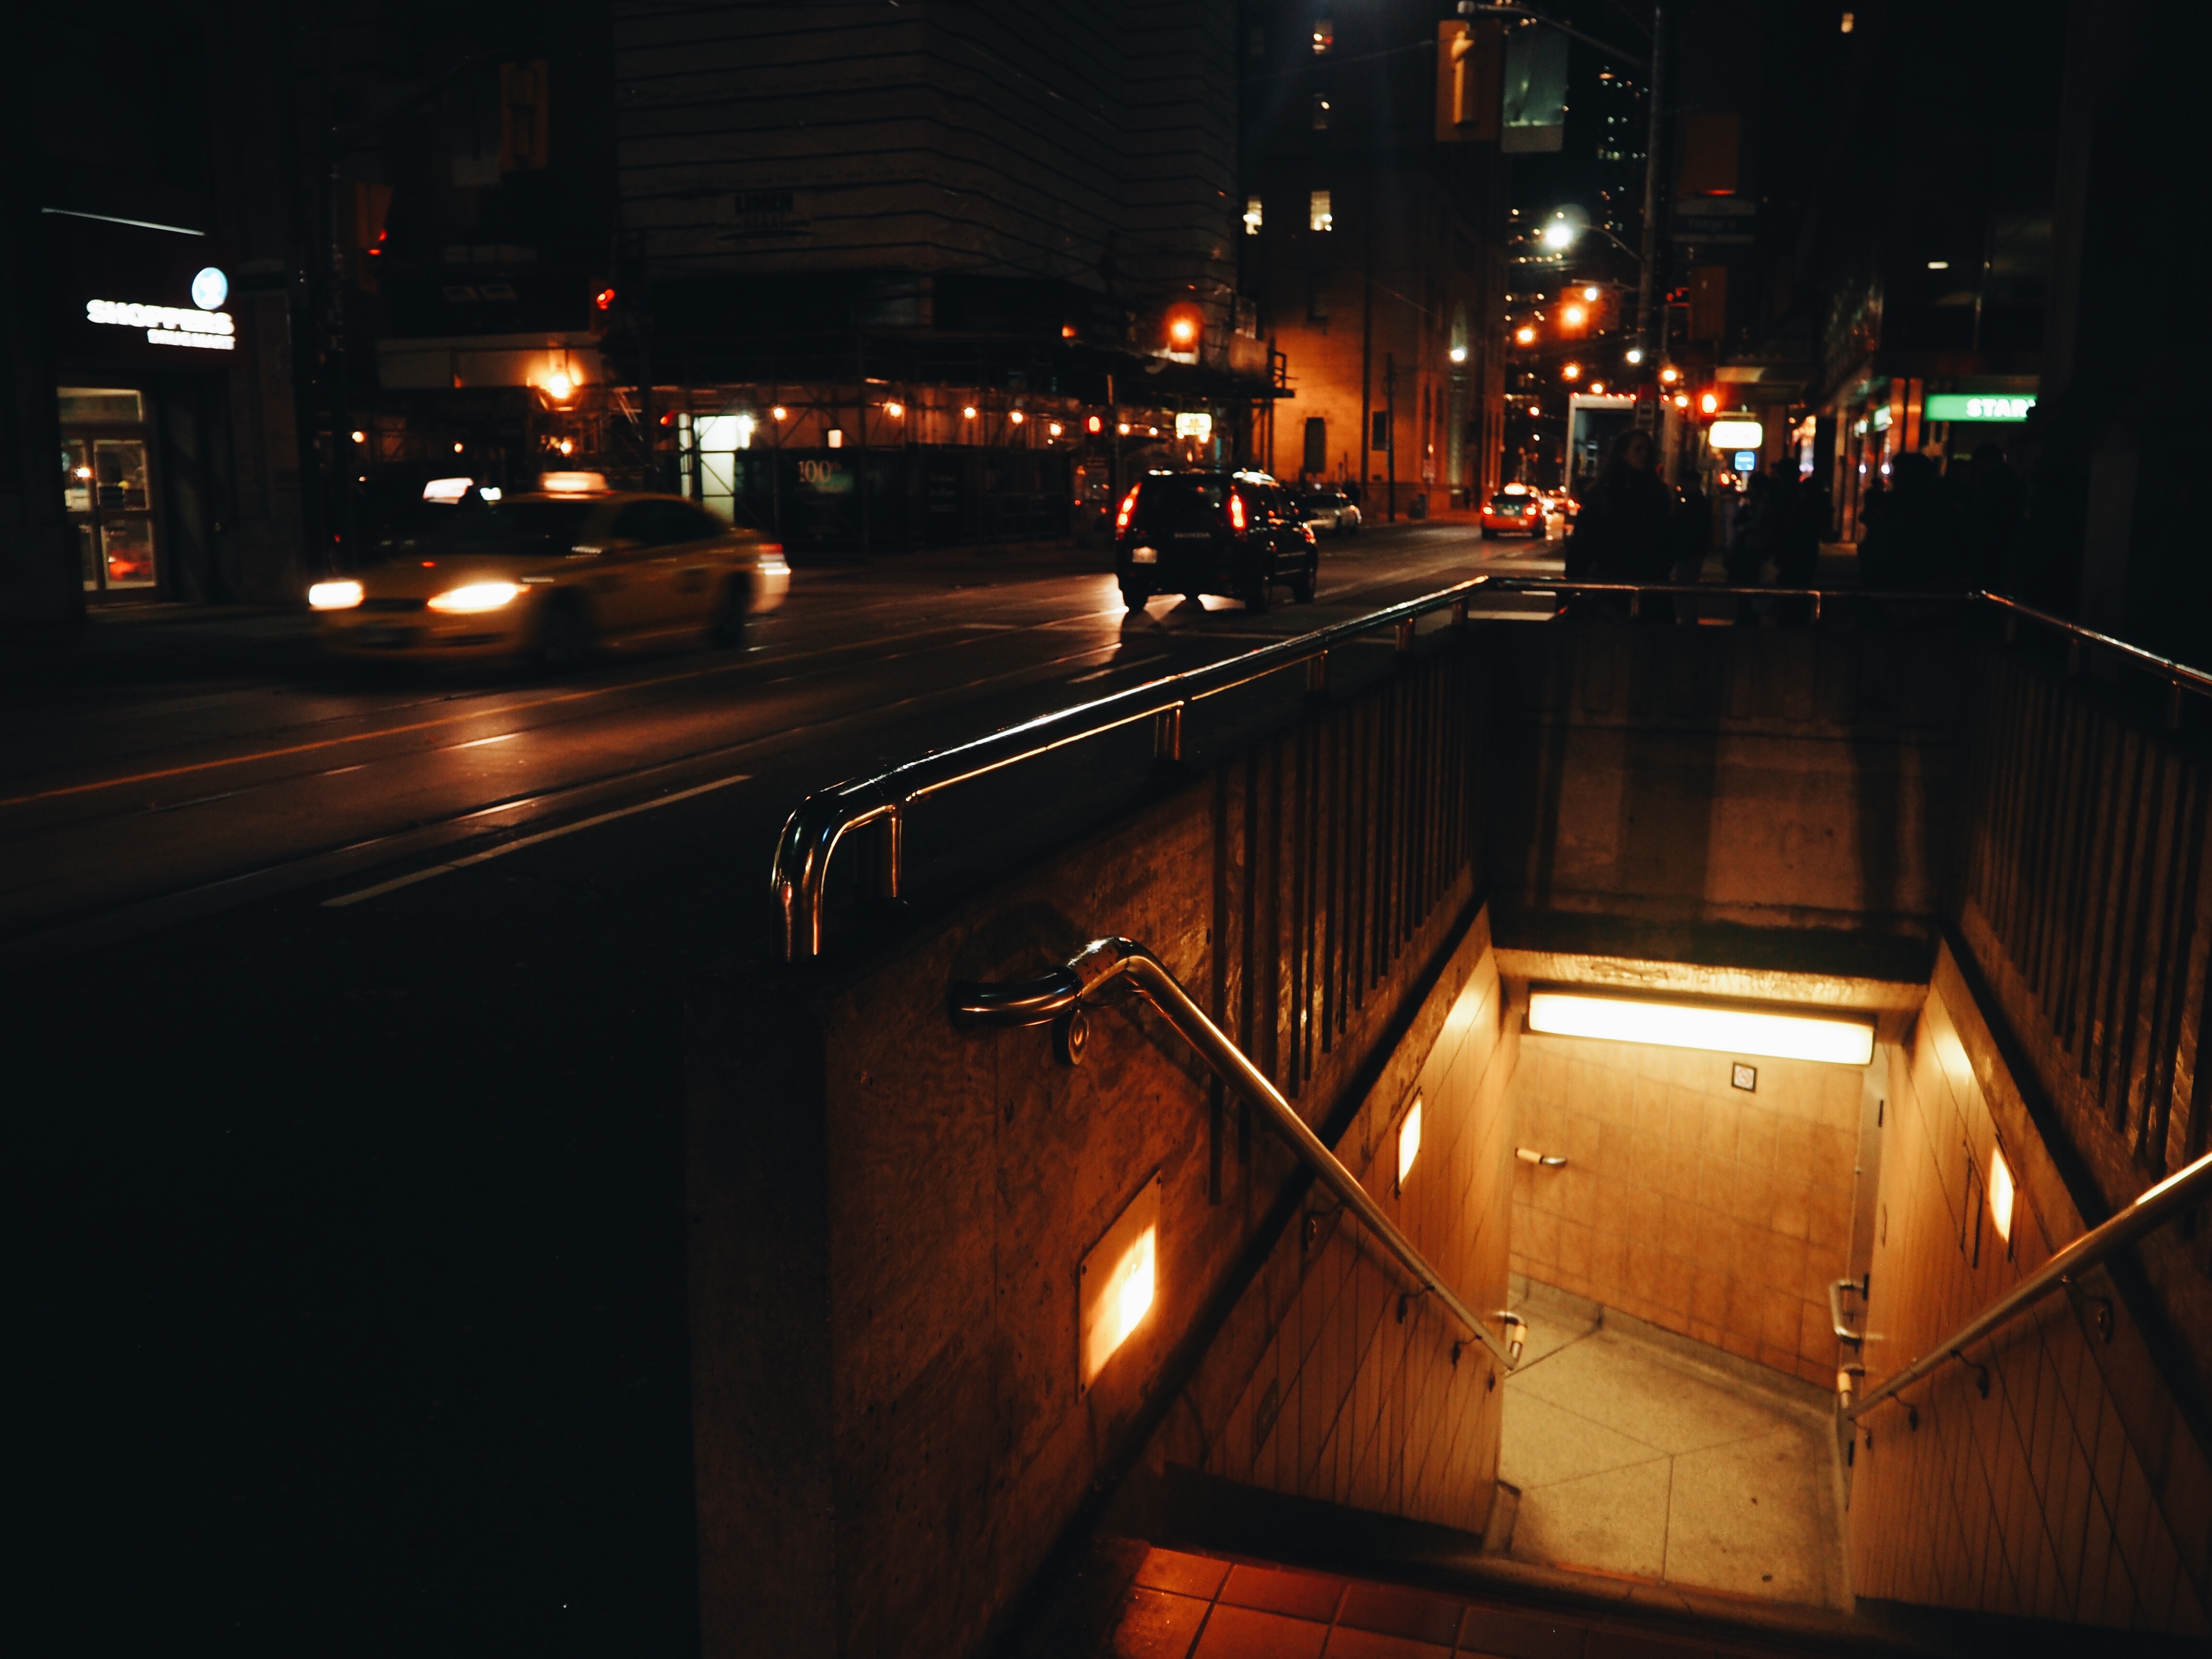
light, night, evening, reflection, darkness, lighting